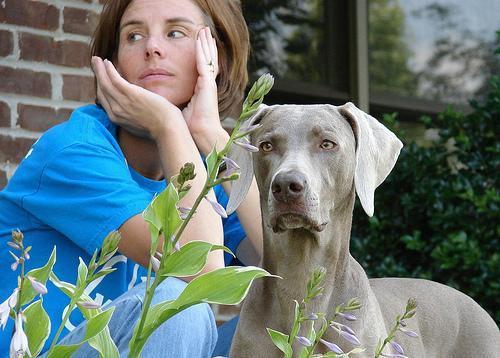
Weimaraner